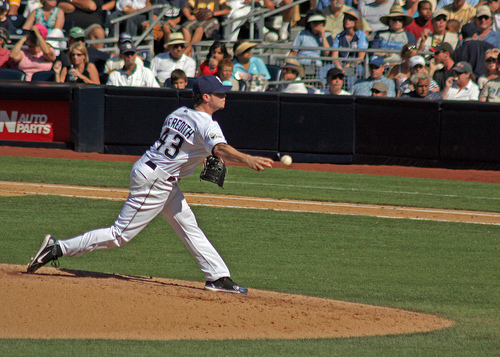
người đàn ông áo trắng đang chơi bóng chày trên sân